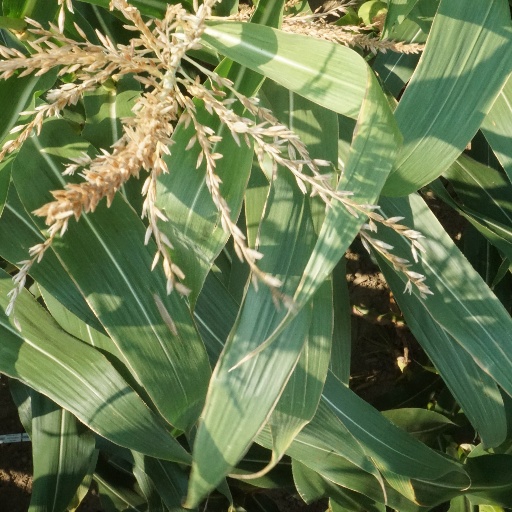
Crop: maize; corn